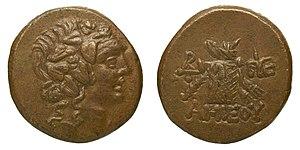
Monnaie en bronze, Pont Amisos, 85-65 BCE, 7,92 g, 2 faces. Ancien possesseur
Le royaume du Pont est un royaume antique situé sur la côte méridionale de la mer Noire, dont il contrôlait aussi plus ou moins le pourtour. Aujourd'hui, le cœur de cette région se trouve en Turquie.